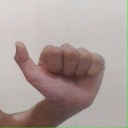
अक्षर: त